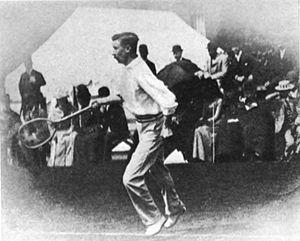
Harold Sibthorpe Barlow est un joueur de britannique tennis né le 5 avril 1860 à Hammersmith, Londres et décédé le 16 juillet 1917 à Kennington, Londres. Il a remporté Wimbledon en double.